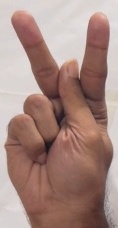
ASL sign: K